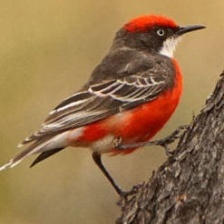
Species: CRIMSON CHAT
Scientific name: EPTHIANURA TRICOLOR